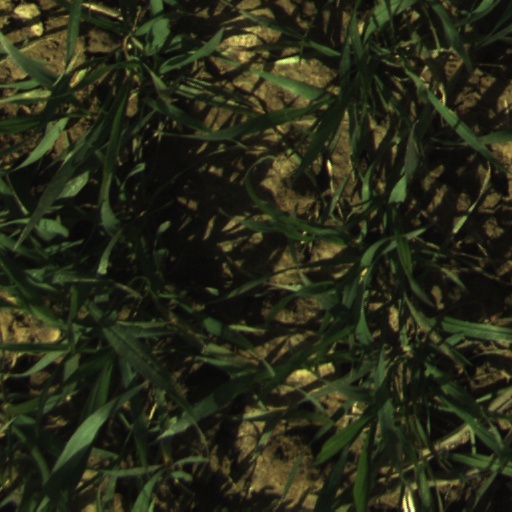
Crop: wheat